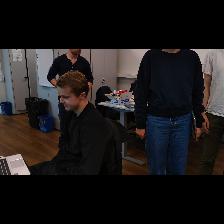
Label: Human